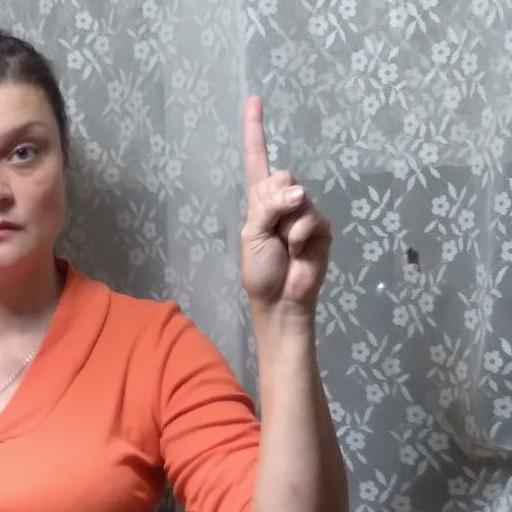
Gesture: one